History of Seville

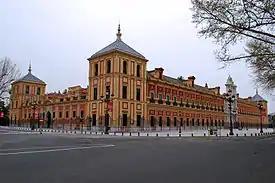
General view of the Palace of San Telmo in 2010 after restoration by architect Guillermo Vázquez Consuegra

Murillo (1617–1682) was born in Seville and lived there this first twenty-six years. He spent two periods of a few years in Madrid, but lived and worked mostly in Seville. He began his art studies under Juan del Castillo, and became familiar with Flemish painting; the great commercial importance of Seville at the time ensured that he was also exposed to influences from other regions. As his painting developed, his works evolved towards the polished style that suited the bourgeois and aristocratic tastes of the time, demonstrated especially in his religious works. In 1642, at the age of 26, he moved to Madrid, where he most likely became familiar with the work of Velázquez, and would have seen the work of Venetian and Flemish masters in the royal collections. In 1660, he returned to Seville, where he died twenty-two years later. Here he was one of the founders of the Academia de Bellas Artes (Academy of Art), sharing its direction, in 1660, with the architect Francisco Herrera the Younger. This was his period of greatest activity, and he received numerous important commissions.